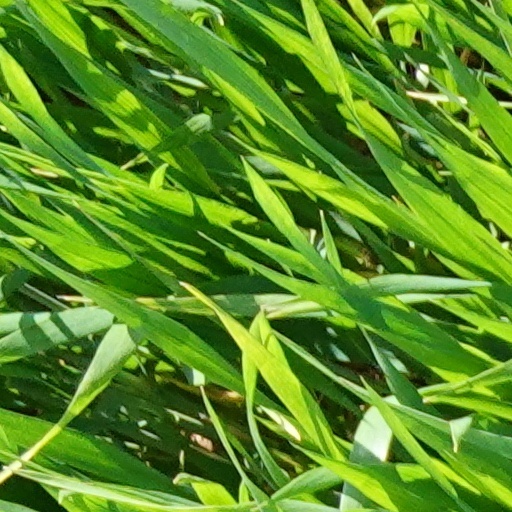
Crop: wheat